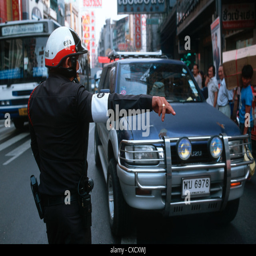
police car waving to the side